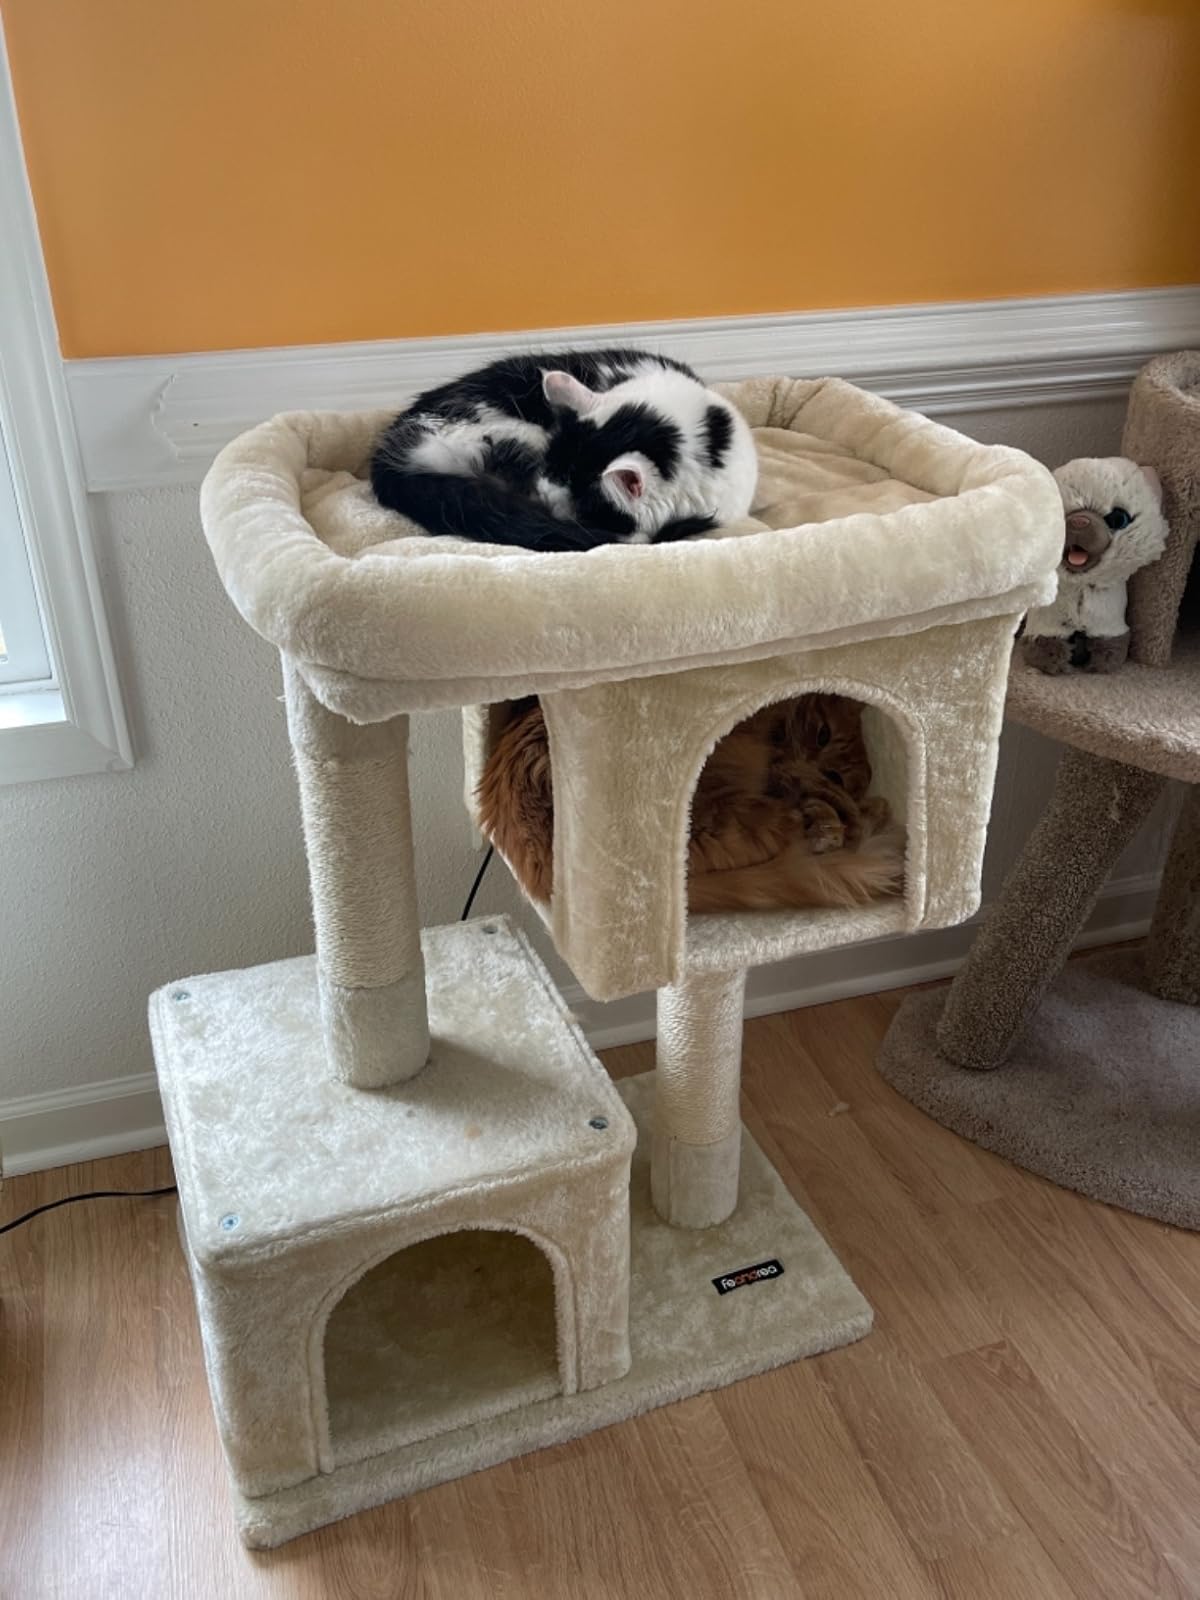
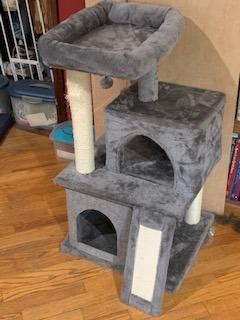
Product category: items_cat tree
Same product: no